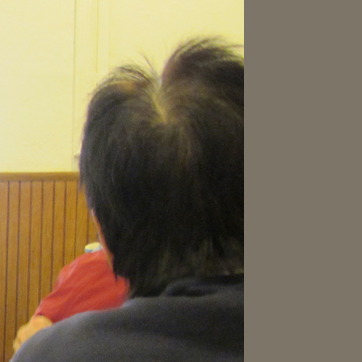
Material: hair